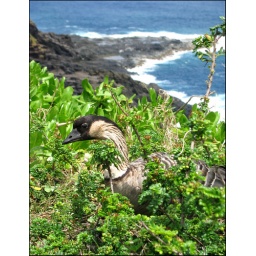
The Hawaiian state bird spotted near Kiluea lighthouse.